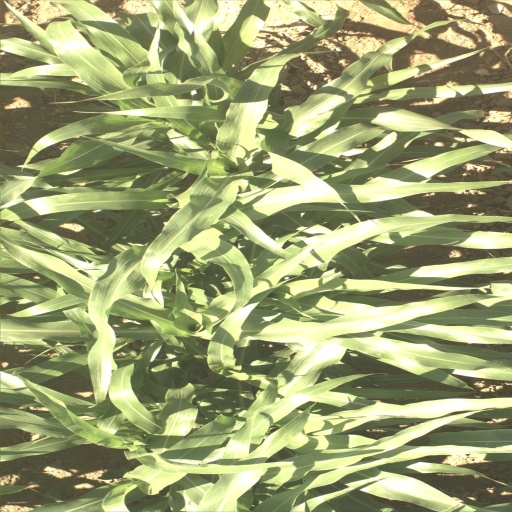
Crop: sorghum